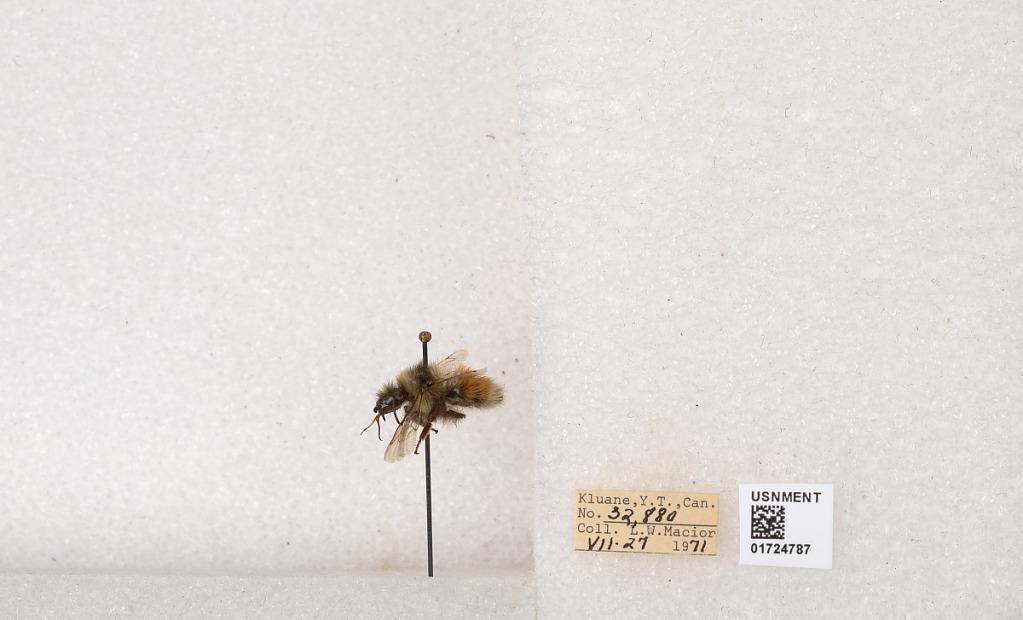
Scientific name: Bombus (Pyrobombus) sylvicola Kirby
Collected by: L. Macior
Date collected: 1971-7-27
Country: Canada
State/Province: Yukon Territory
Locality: Kluane National Park and Reserve
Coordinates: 60.7493, -139.504